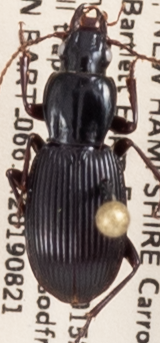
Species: Pterostichus tristis
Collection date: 2019-08-21
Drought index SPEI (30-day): -0.554
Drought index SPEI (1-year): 0.9
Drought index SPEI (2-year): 0.71